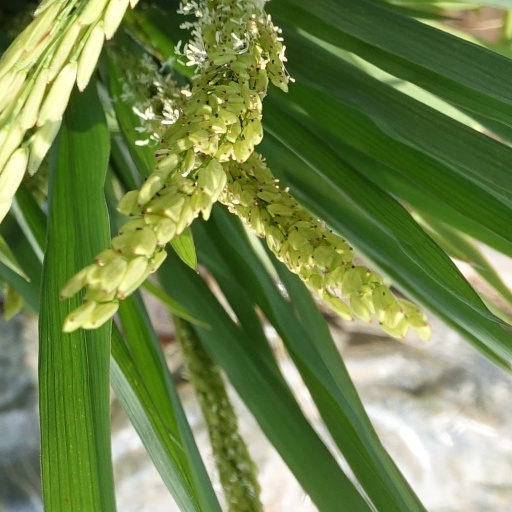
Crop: rice